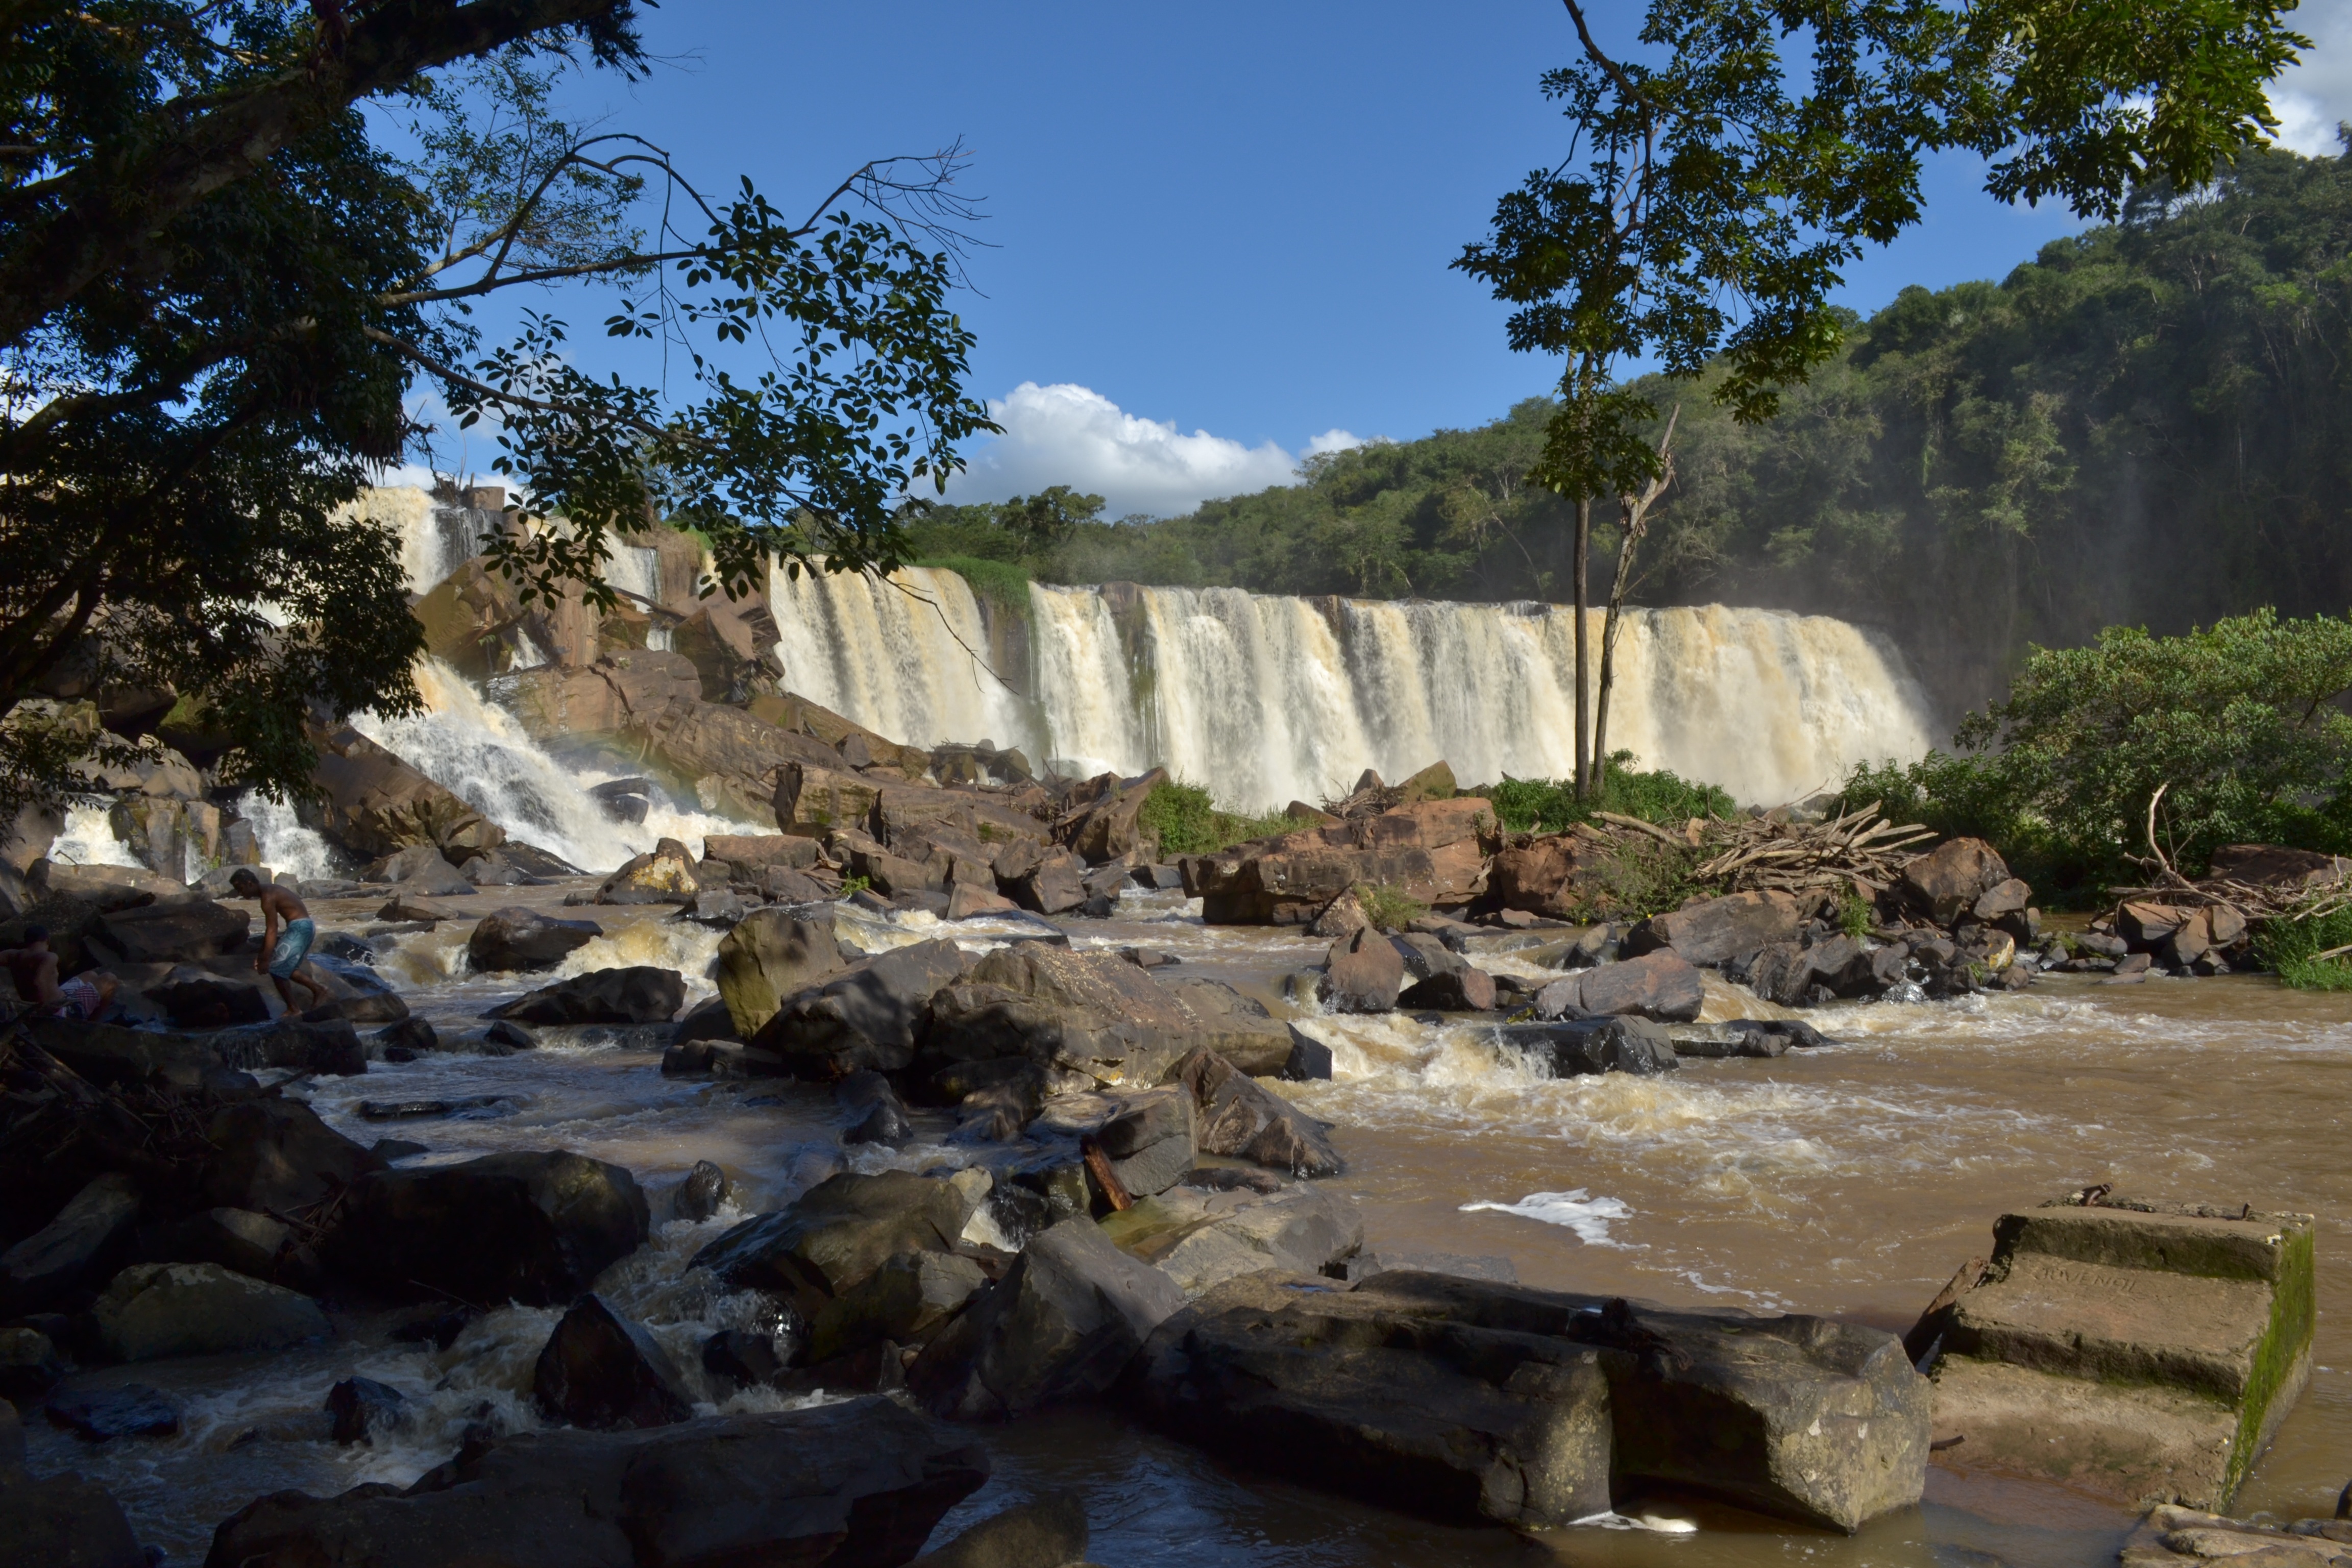
water, nature, rock, waterfall, river, jump, stream, rapid, terrain, body of water, water feature, jump chandra, tomazina